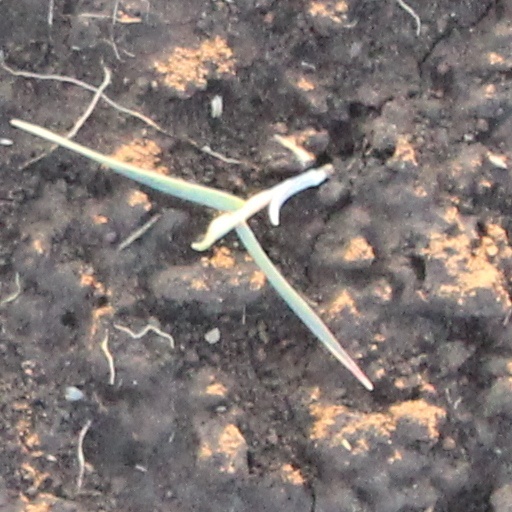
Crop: wheat